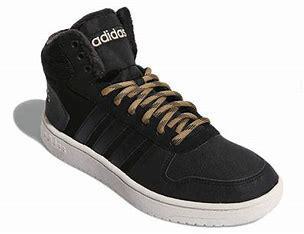
Brand: adidas
Model: NEO Hoops 2 Mid Skate